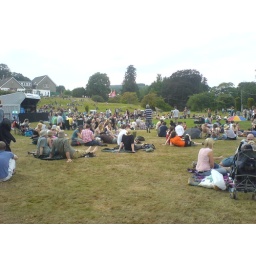
Many of us lounged around on the grass during the day, depite the rain the ground wasn't too muddy really.